Eric Garcetti

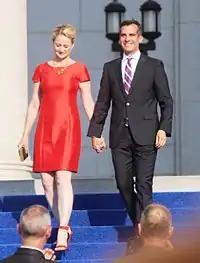
Garcetti with his wife, Amy Elaine Wakeland, in June 2013.

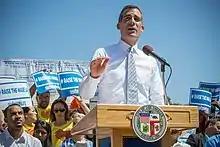
Garcetti speaking at a rally for increasing the minimum wage in 2014

With incumbent mayor Antonio Villaraigosa ineligible to run again because of term limits, Garcetti declared his candidacy on September 8, 2011. The election was held on March 5, 2013. As no candidate received a majority of the primary votes to be elected outright, the top two finishers (Garcetti and City Controller Wendy Greuel) advanced to a runoff. Bolstered by the Los Angeles Teachers Union's endorsement,